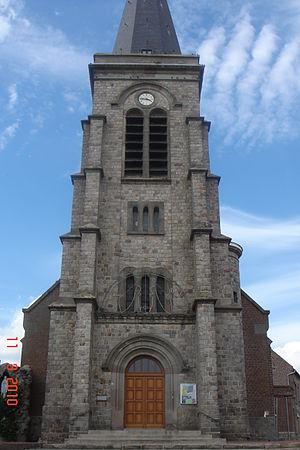
Église de Fressain
Fressain est une commune française située dans le département du Nord, en région Hauts-de-France.